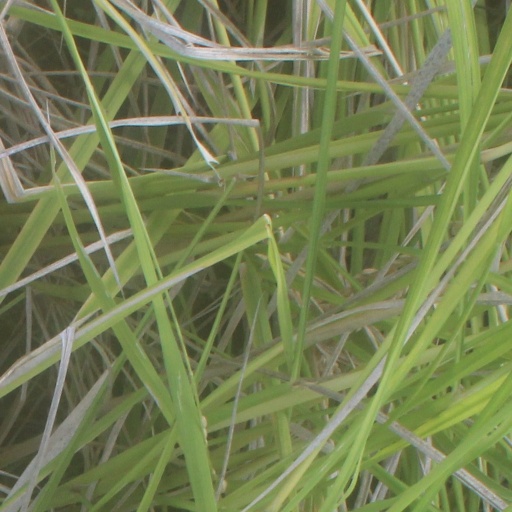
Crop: rice